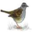
Label: bird